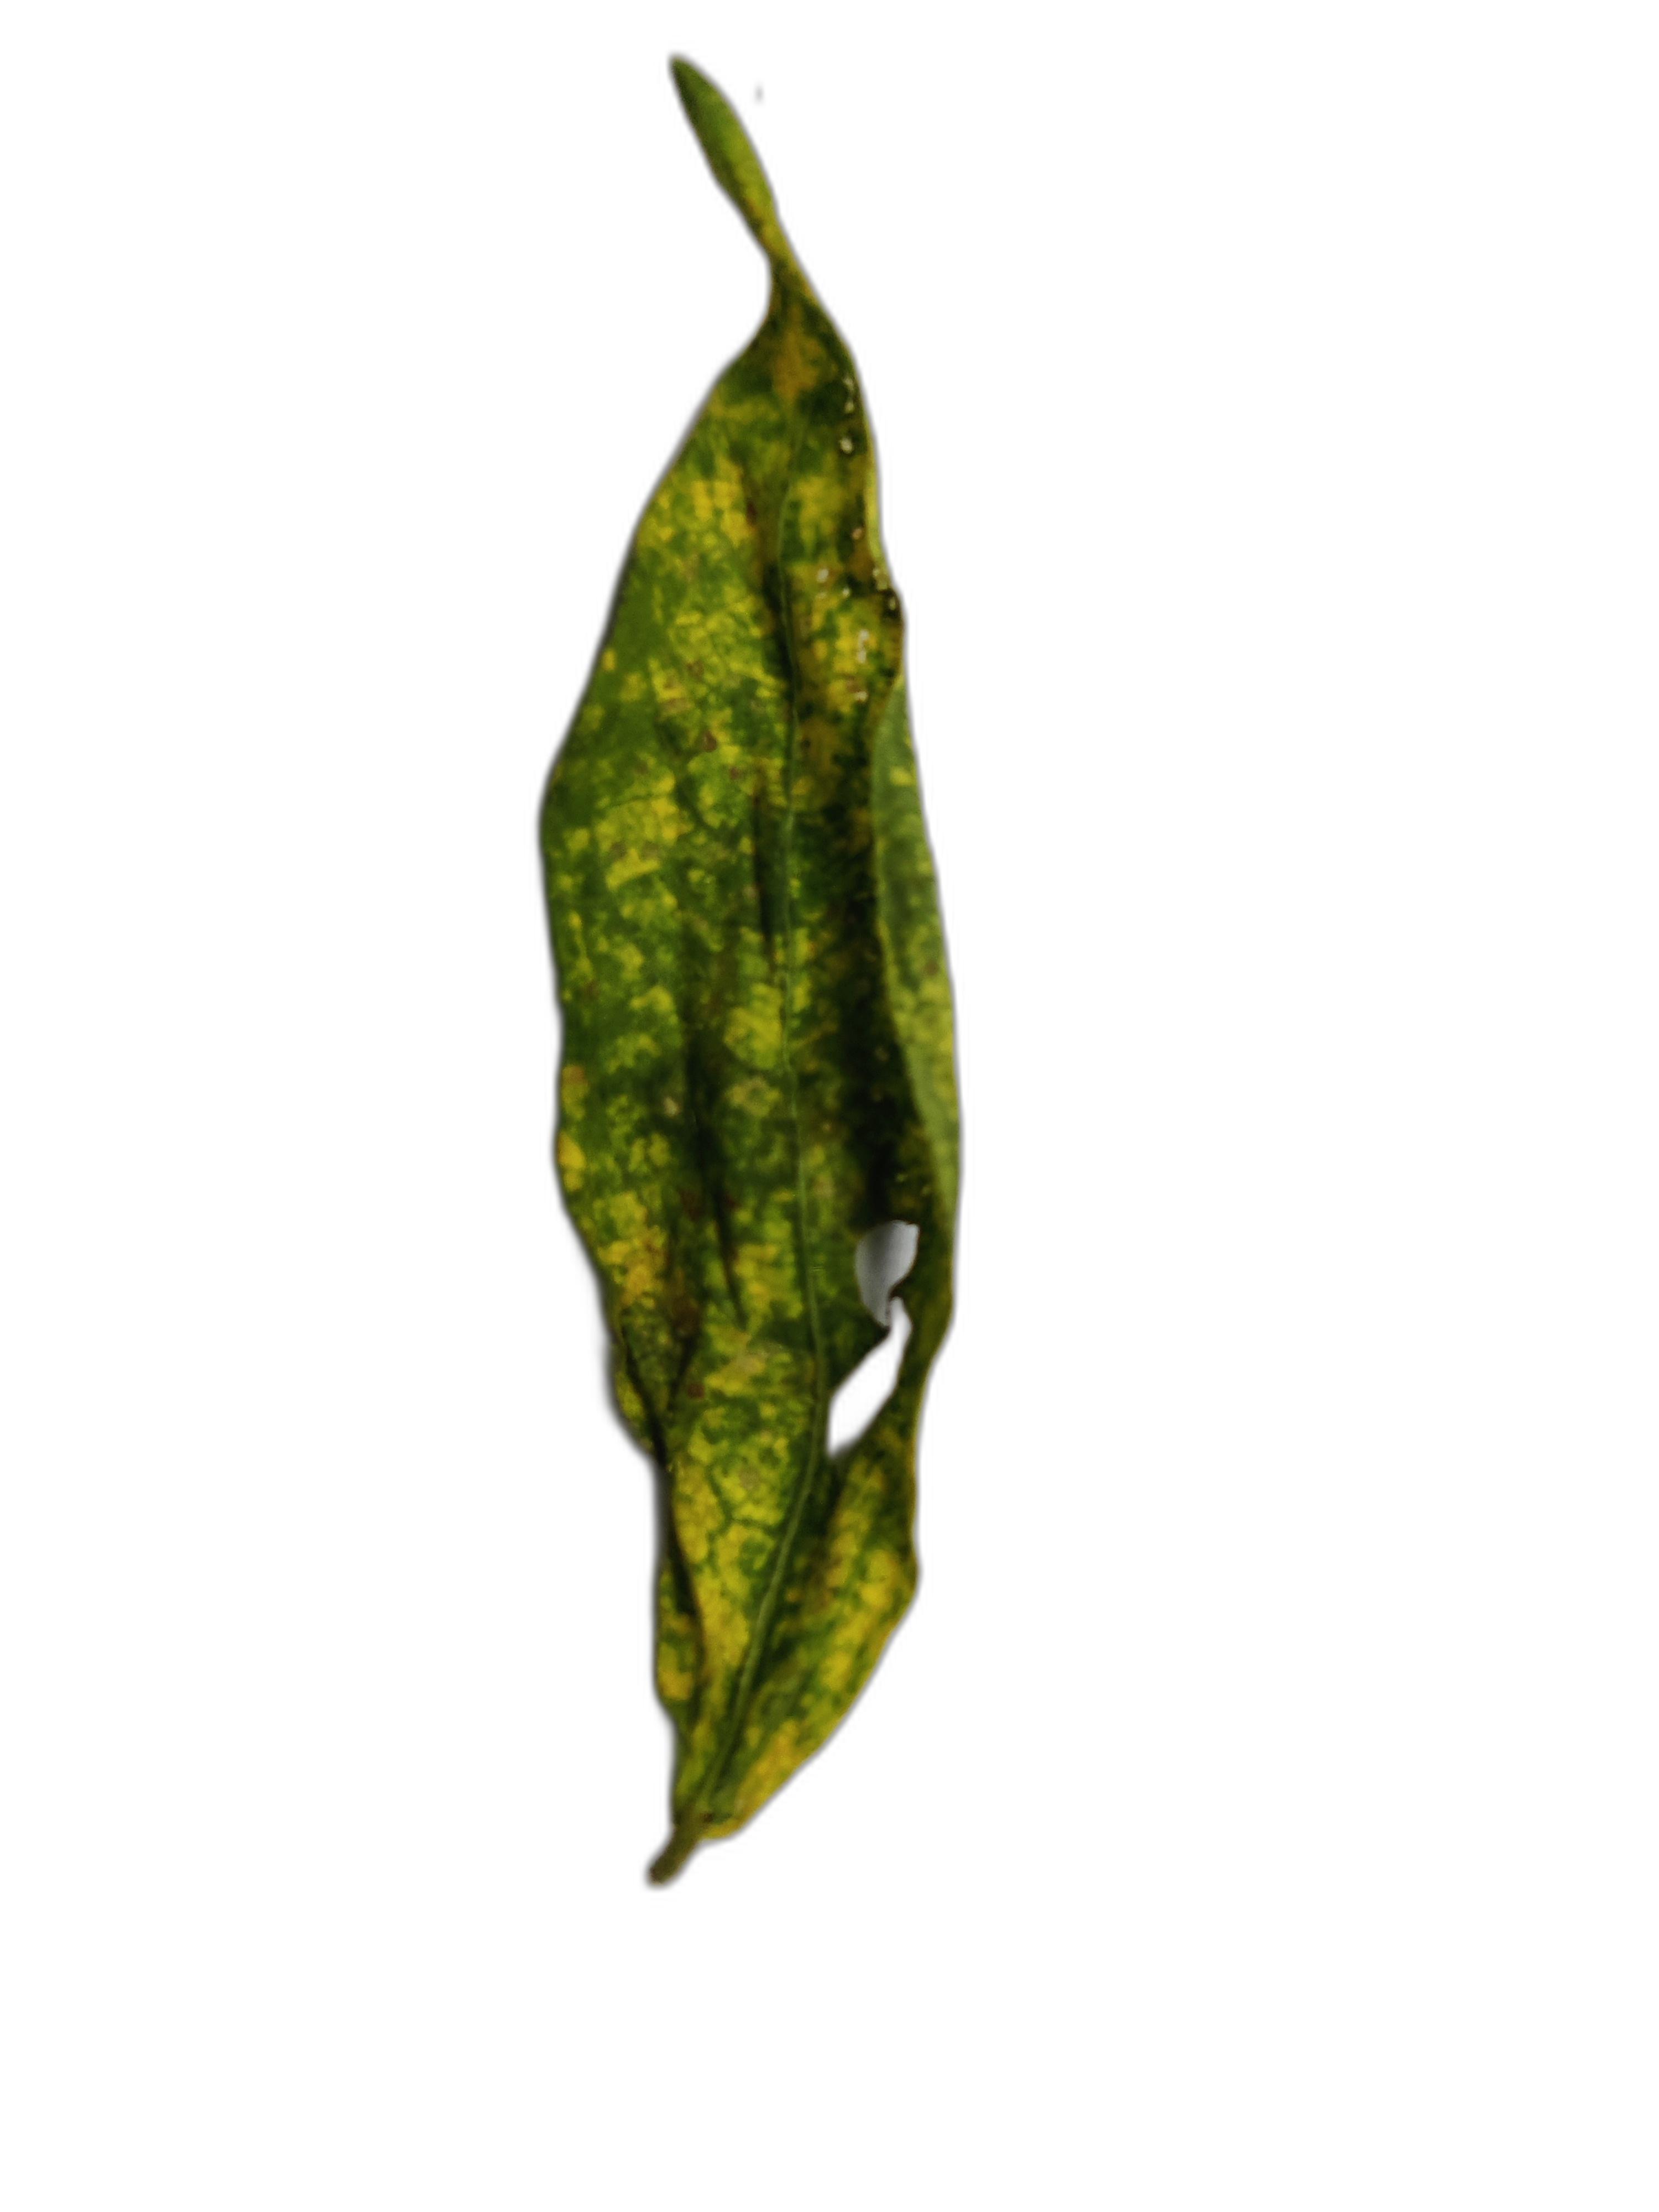
Label: Yellow Mosaic